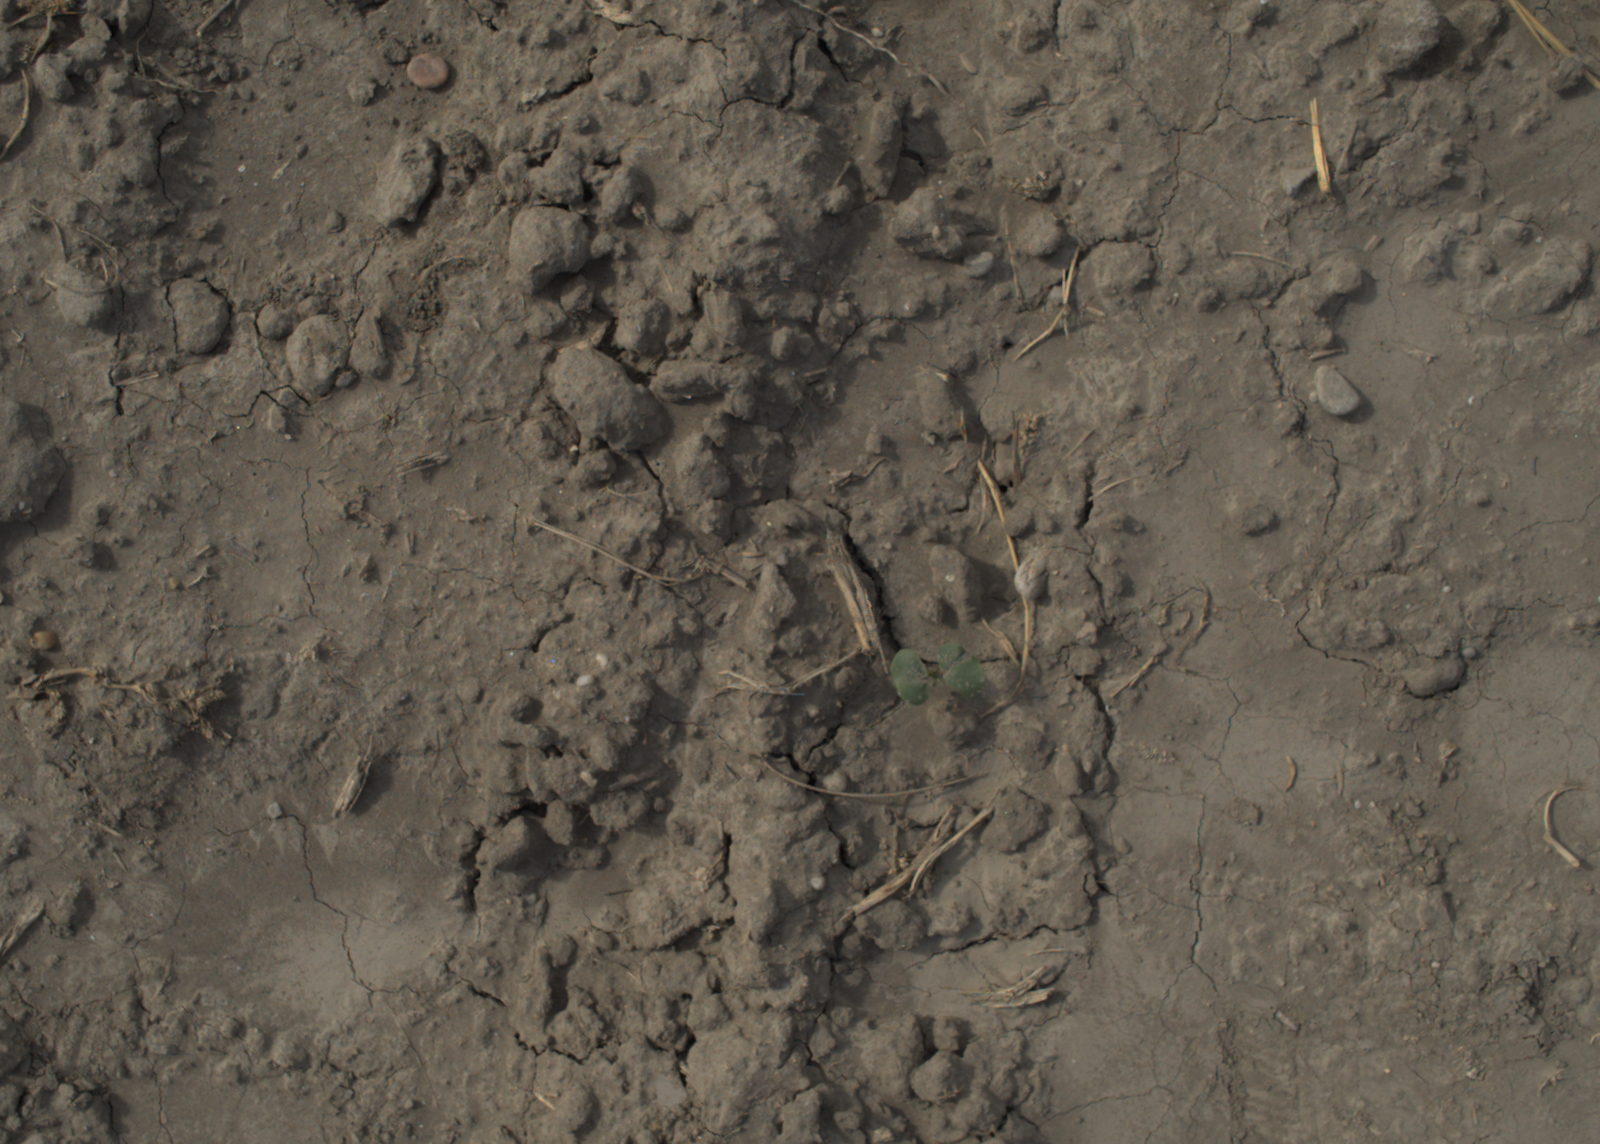
Capture date: 16.09.2021 11:14:22
Weather: mixed
Wind: light
Seeding date: 02.09.2021
Plant canopy height (mm): 957